City of London School

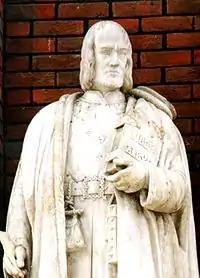
Statue of John Carpenter (1372–1442) by Samuel Dixon situated on the wall of the City of London School's glassed ceiling atrium standing over the door to the balcony of the Great Hall. In this position he 'sees' the full splendour of St. Paul's Cathedral Dome.

The City of London School traces its origins to a bequest of land by John Carpenter, town clerk of London. On his death in 1442, it was found that Carpenter had listed many bequests, most to his relatives but some to charitable causes. There were no bequests listed to directly support the education of boys in the City of London. However, a bequest of land was left to two trusted friends who were aware that Carpenter desired a legacy which would support children, and in turn the land was passed on to John Don, an influential man in the City of London. On his death, Don left his own will incorporating the words used in Carpenter's bequest of land and his intentions for the land, that it be "for the finding and bringing up of four poor men's children with meat, drink, apparel, learning at the schools, in the universities, etc., until they be preferred, and then others in their places for ever." The four boys became known as Carpenter's Children.